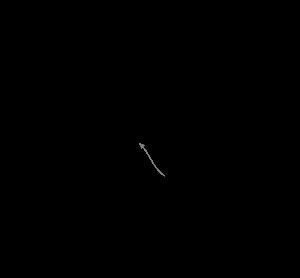
En géométrie, un orthant est la généralisation dans un espace euclidien de dimension quelconque n du quadrant d'un plan ou de l'octant en dimension 3.